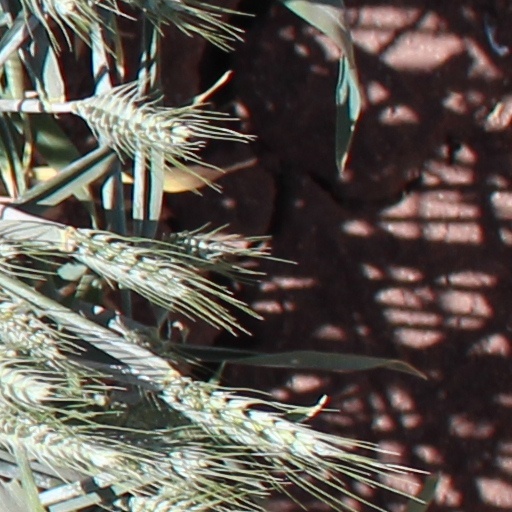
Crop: wheat